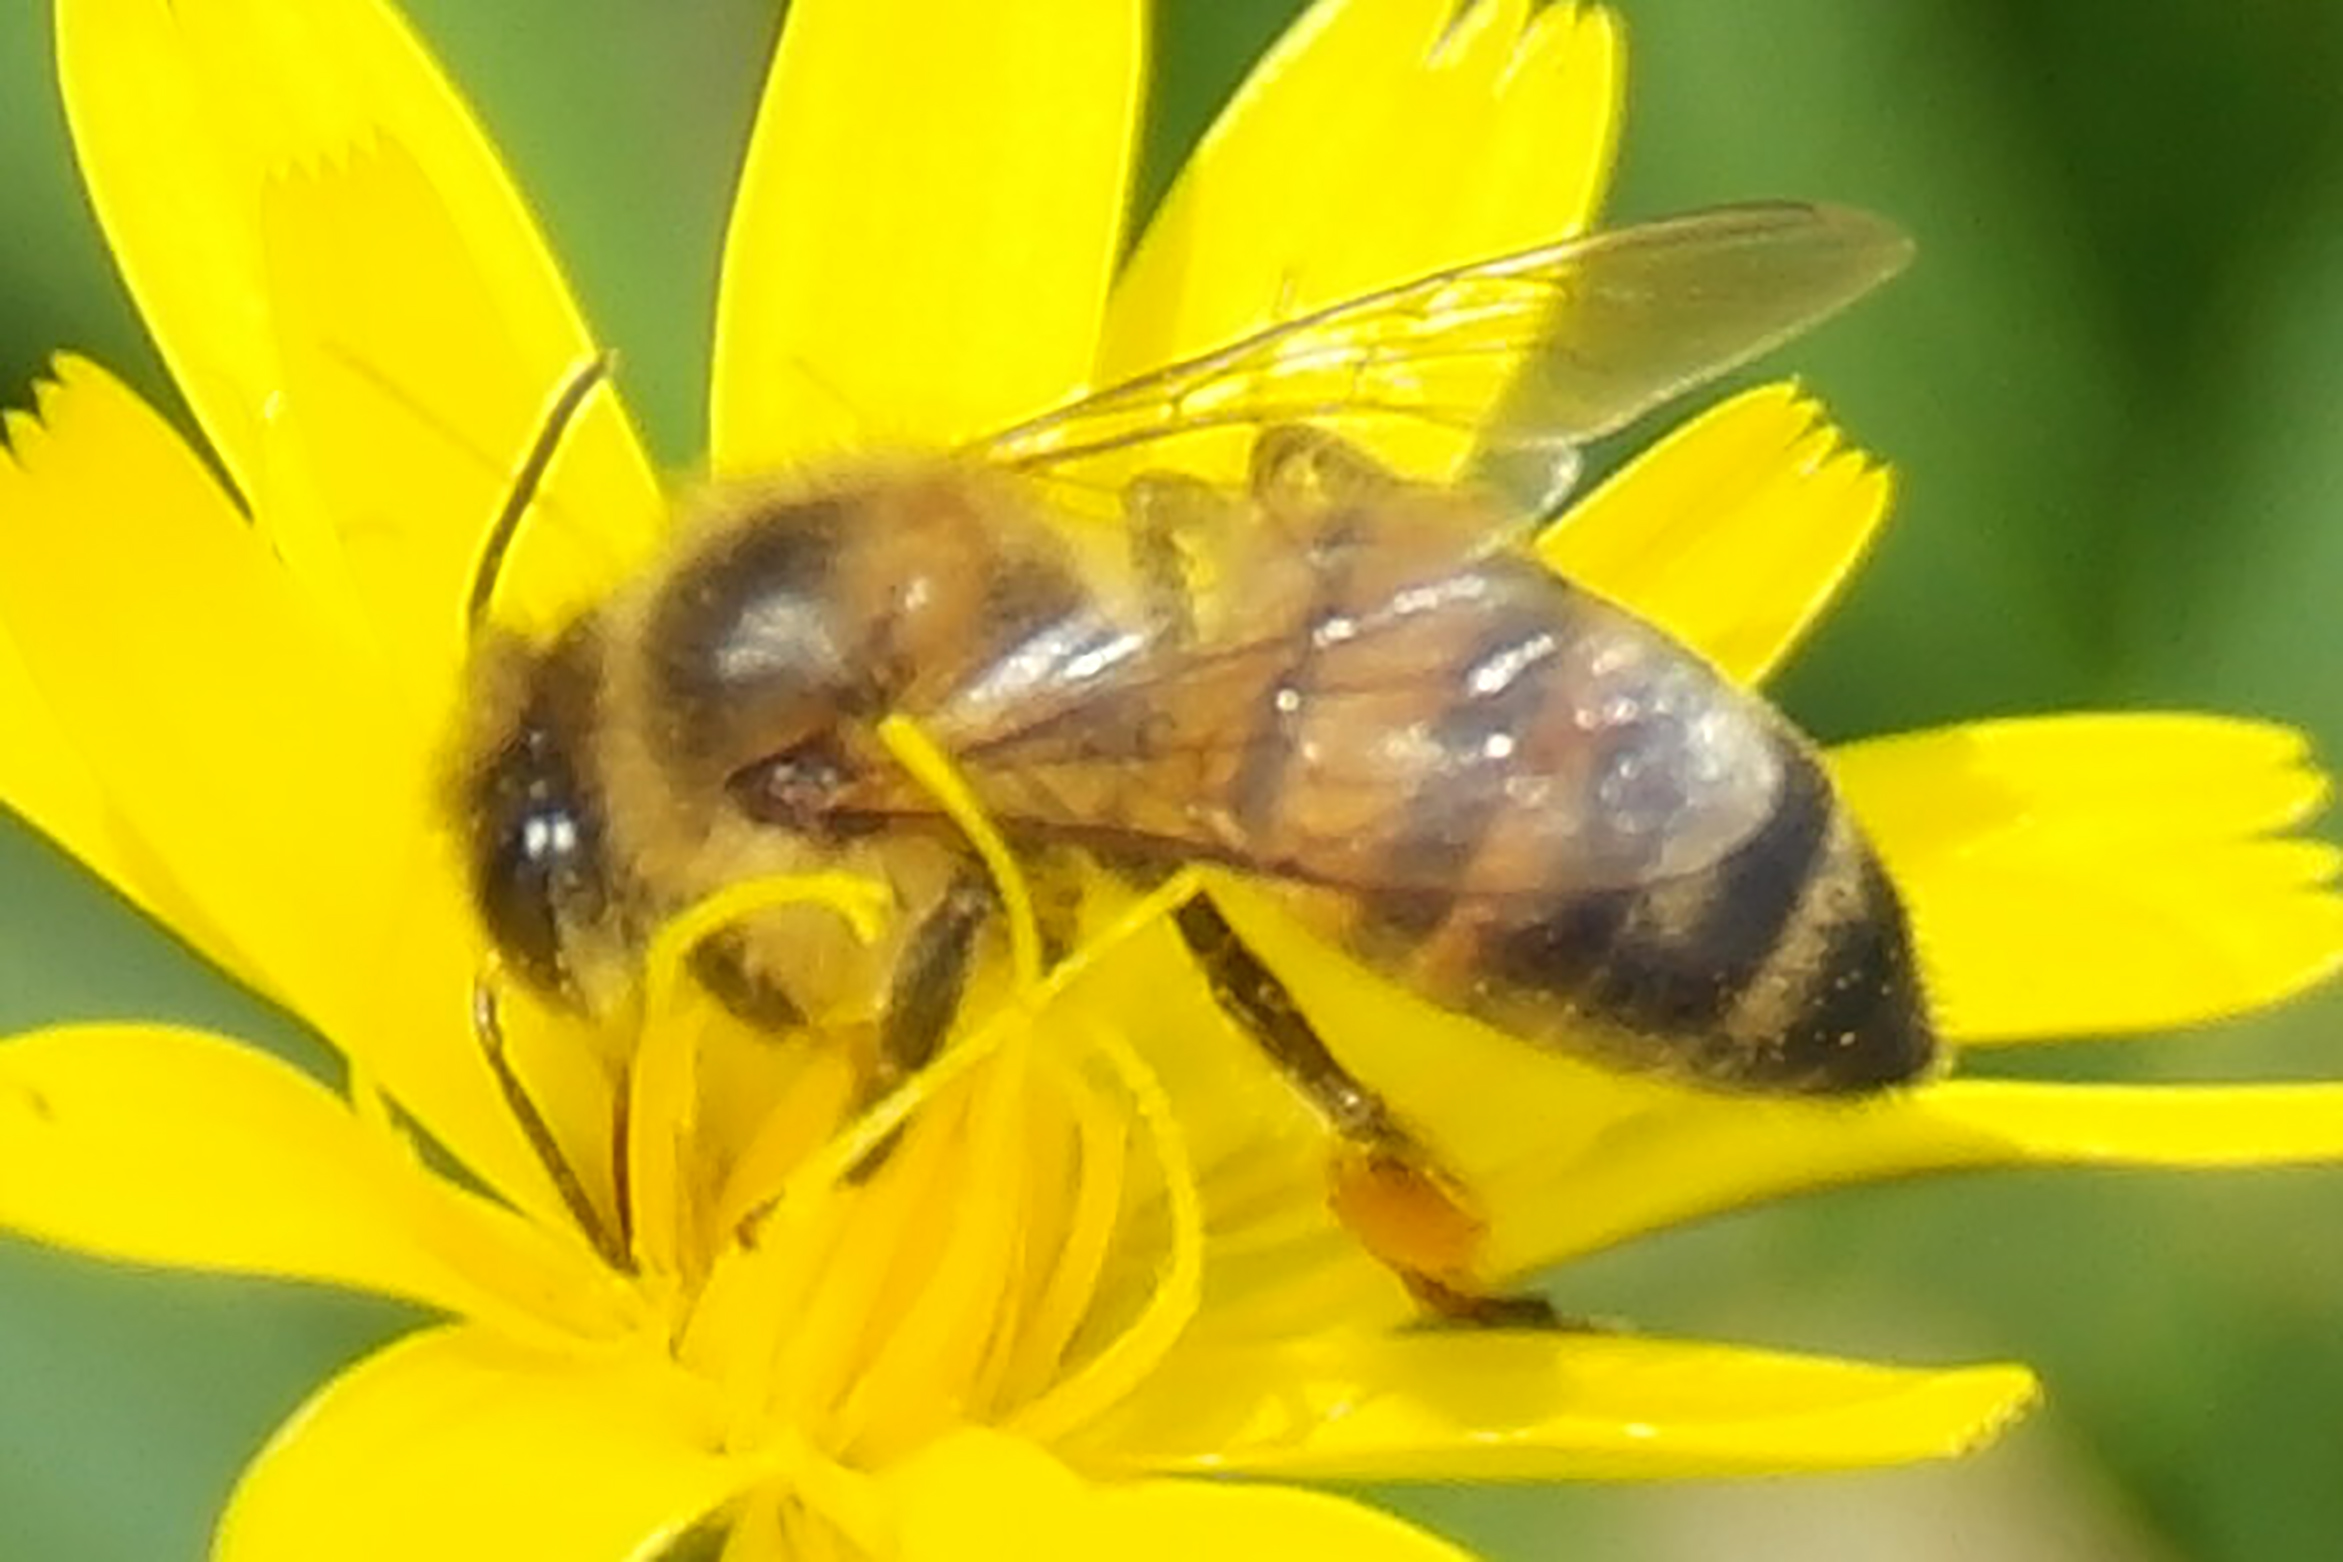
bee, honey, insect, fly, nature, closeup, honey bee, nectar, membrane winged insect, pollen, invertebrate, bumblebee, pollinator, wasp, pest, hornet, organism, bee pollen, macro photography, rapeseed, arthropod